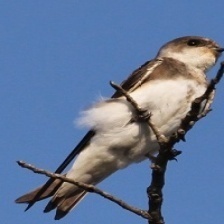
Species: SAND MARTIN
Scientific name: RIPARIA RIPARIA